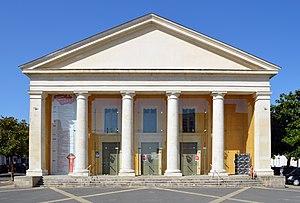
Façade du théâtre de La Roche-sur-Yon (1844)
Le théâtre à l’italienne de La Roche-sur-Yon est une salle de spectacle de La Roche-sur-Yon. Construit en 1845, il est inscrit à l'inventaire des monuments historiques depuis 1985. Propriété de la ville de La Roche-sur-Yon, la gestion du bâtiment est assurée par la Scène-Nationale du Grand R qui assure entre autres la direction de la salle du Manège, du centre d'écriture de la Maison Gueffier…
La Roche-sur-Yon est une commune du Centre-Ouest de la France, préfecture du département de la Vendée, dans la région des Pays de la Loire.
Cet article recense les monuments historiques de La Roche-sur-Yon, dans le département de Vendée, en France.